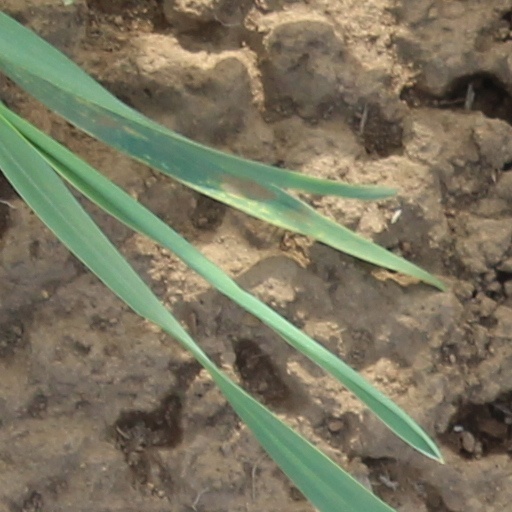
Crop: wheat